Benito Lorenzi

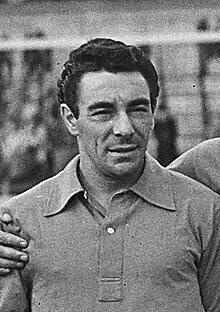
Lorenzi in 1953

Benito "Veleno" Lorenzi (20 December 1925 – 3 March 2007) was an Italian footballer born in Borgo a Buggiano, province of Pistoia. He played as a striker.